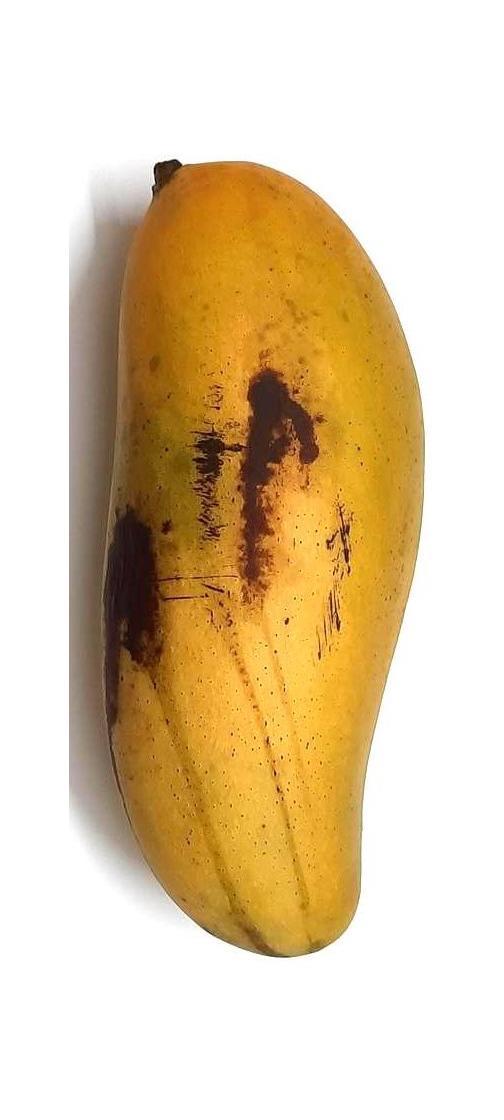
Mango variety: Banana Mango